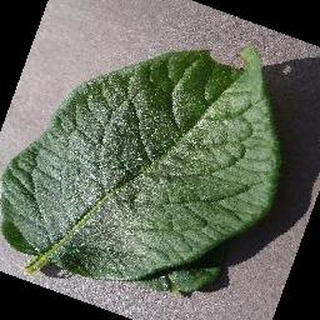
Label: healthy_potato